Carl Sprinchorn

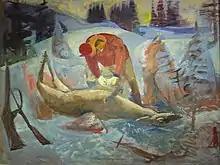
Carl Sprinchorn, Hunter's Luck, about 1937, oil on canvas, 26 1/8 x 34 1/8 inches

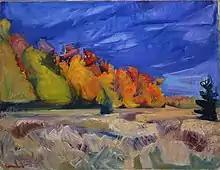
Carl Sprinchorn, Gloria October 1946, oil on canvas, 26 x 34 inches

Having accepted Robert Henri as teacher and mentor, Sprinchorn adopted a realist style that was then considered to be revolutionary. In defiance of decorous academic art and escapist impressionist art, the painters who studied under Henri chose subjects from the gritty urban world around them, painted with bold freedom and rapid brushwork, and strove for an immediacy of emotional expression. In reviewing an exhibition in which his first paintings were shown, a critic said Sprinchorn's "Ferryboat in Snowstorm" offended art authorities by violating "every canon of academic art." Another said a painting of his offended "sentimentalists" by pushing realism "to the eleventh degree." The 1906 painting, "After a Storm" also called "After a Snow Storm" (at right), shows Sprinchorn's style at this time. Early in his career, Sprinchorn's works on paper attracted at least as much attention as his oil paintings. As already mentioned, he received honorable mention for a drawing in 1906, showed drawings in a 1908 group exhibition, and in 1916 had his first solo exhibition devoted to drawings. Some years later, he recalled how favorably the New York press responded to this work and said that the solo exhibition produced a large number of purchases. Sprinchorn followed Henri in his style of drawing as much as in his oil paintings. Henri told his students to make drawings not as dispassionate draftsmen but expressively and with a deep consciousness of the whole of the subject. In 1916 a critic for the "New York Sun" called attention to Sprinchorn's abbreviated lines and use of simplification and noted the "spirit and grace" of his drawings. Noting in Sprinchorn's drawings "a keen vision and a witty analysis," a critic for "The New York Times" said in 1918 that the artist was "amazingly skillful in obtaining the richest and most splendid results by holding back the full force of his pigment, and suggesting reserves of color behind the surface painting." In the early 1920s critics continued to stress his simplicity, directness, and intensity of feeling. They recognized a rejection of strictly representational presentation in favor of the compositional elements of his work. One saw in his technique a "genuine aesthetic sensibility" and another cited his ability to transform subjects into meaningful symbols.